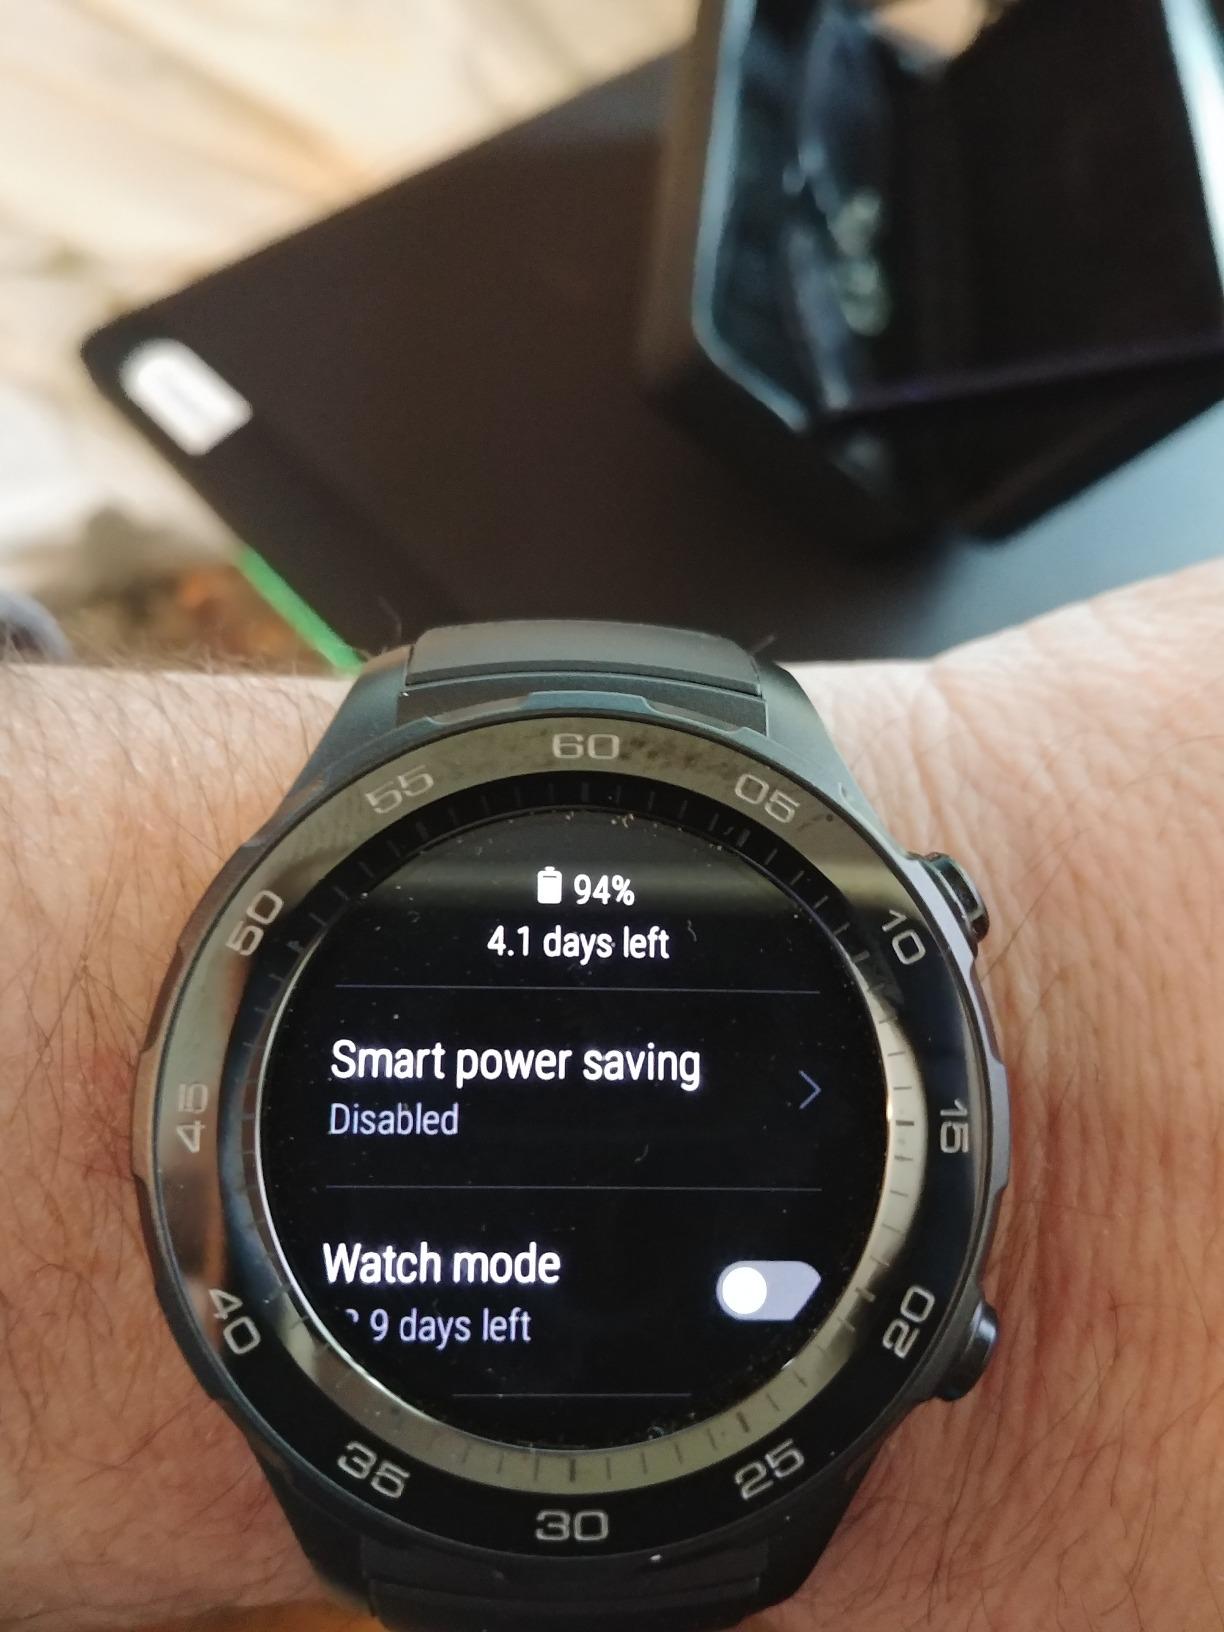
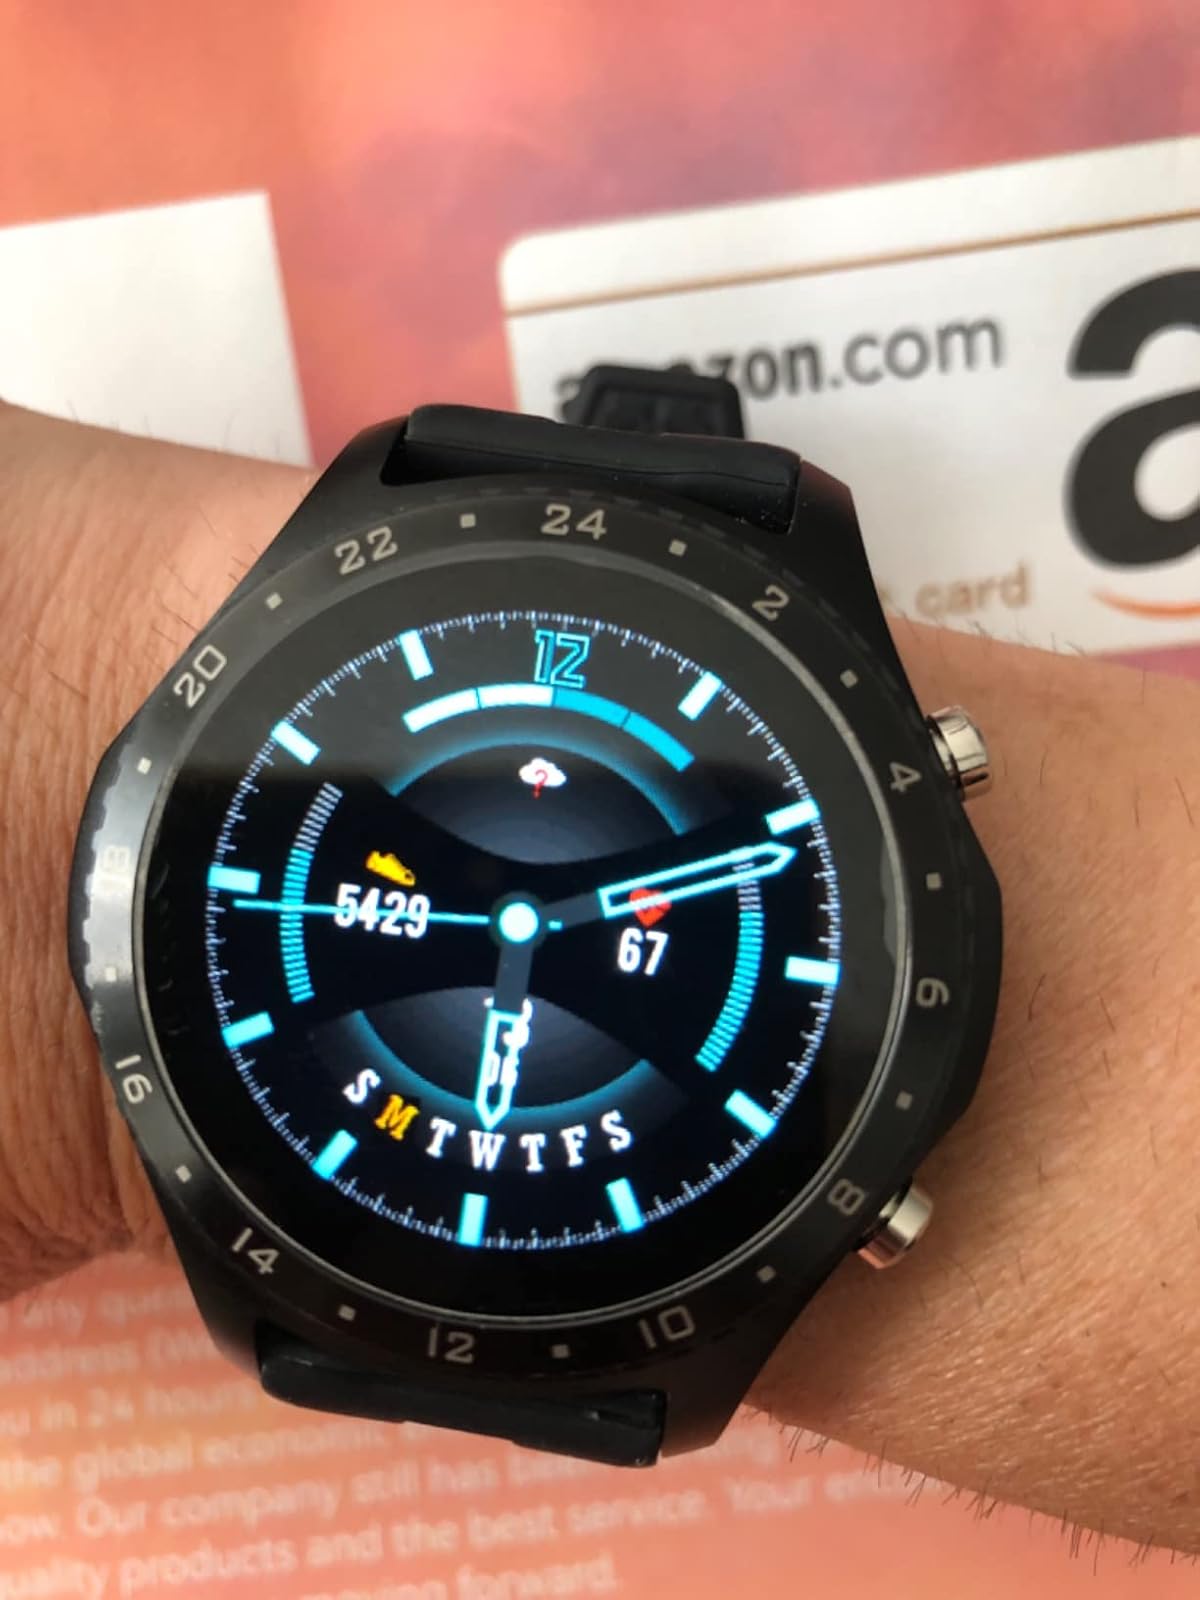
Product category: smartwatch
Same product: no